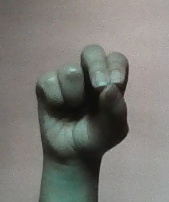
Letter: gaaf